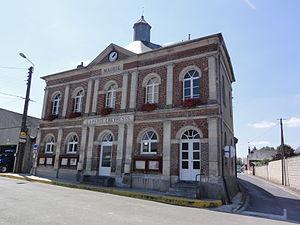
La Ferté-Chevresis (Aisne) mairie
La Ferté-Chevresis est une commune française située dans le département de l'Aisne, en région Hauts-de-France.